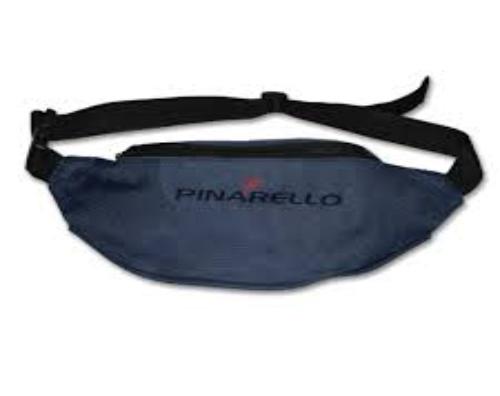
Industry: Transportation